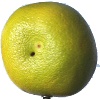
Label: pomelo_sweetie